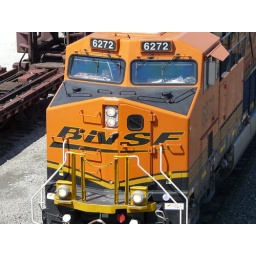
Viewed from the Jefferson St pedestrian bridge in Springfield, Missouri. The train was moving when this photo was shot.